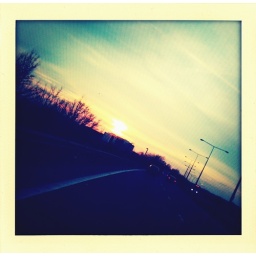
Day 47 and the sun goes down over Gatwick on the car journey with mum to her house